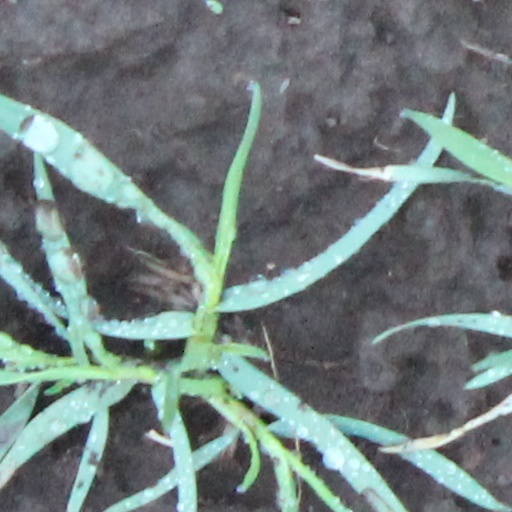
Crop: wheat